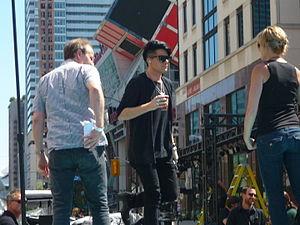
If I Had You est le 3ᵉ single du chanteur américain Adam Lambert, sorti la première fois aux États-Unis le 5 mai 2010, et issu de son premier album, For Your Entertainment. La chanson a été écrite par Max Martin, Shellback et Savan Kotecha.